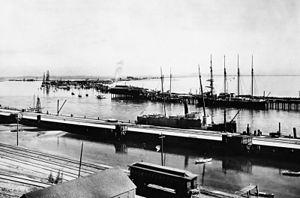
Le port de Los Angeles, aussi appelé Los Angeles Harbor ou Worldport LA, est un port situé dans la baie de San Pedro, dans les quartiers de San Pedro et Wilmington de la ville de Los Angeles, à approximativement 30 kilomètres au sud du centre-ville.